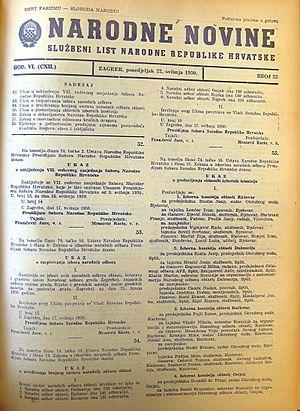
Le Narodne novine, en français le « Journal du peuple », est le journal officiel de la République de Croatie qui publie les lois, règlements, nominations et décisions officielles du domaine public. Il est publié par la compagnie éponyme.